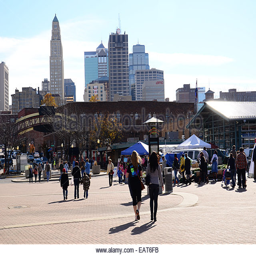
shoppers on a pleasant sunny morning